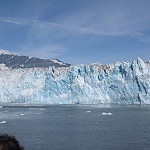
Label: glacier